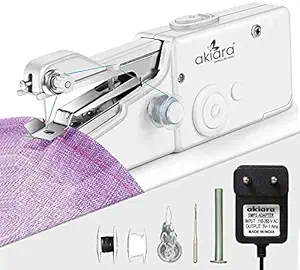
akiara - Makes life easy Electric Handy Sewing/Stitch Handheld Cordless Portable White Sewing Machine for Home Tailoring
Category: Home&Kitchen
Price: 721 (list price: 1499)
Rating: 3.1 (2,449 ratings)
About this product: Mini hand Sewing Machine Stapler style is quick and easy to use. This mini stapler style sewing machine helps you hem your clothes with ease and is ideal for small, emergency repairs.|This electric hand held single stitch sewing machine makes it so much faster and easier than using a needle, saving you time and money.|60 Sewing Speed : DIY Sewing: The crafting machine is easy to use and carry, beginner or master can make some DIY handkerchief, Cloth toys, patchwork, simple embroidery or arts crafts with terry, master can operate it to handkerchief, Cloth toys, patchwork. Good handheld sewing machine for home use.Power Requires in this Hand Stitching Machine: DC 6v power Adaptor (Included) or 4 AA batteries (Not included). Power Adapter saves cost of 4 Batteries.|Compact and lightweight, Durable and long-lasting use. Stapler Style Machine for stitching saree blouse.|Item Dimension: 22 X 14.5 X 5.5cm, Sewing Machine Stapler is One Hand Operation.